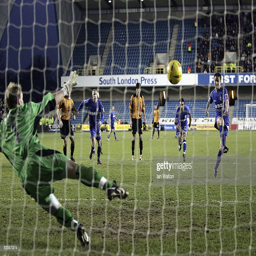
football player scores a penalty during the match .